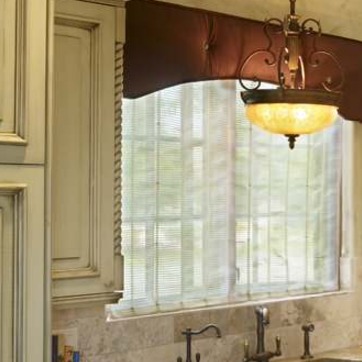
Material: glass